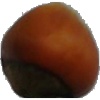
Label: Nut Forest 1